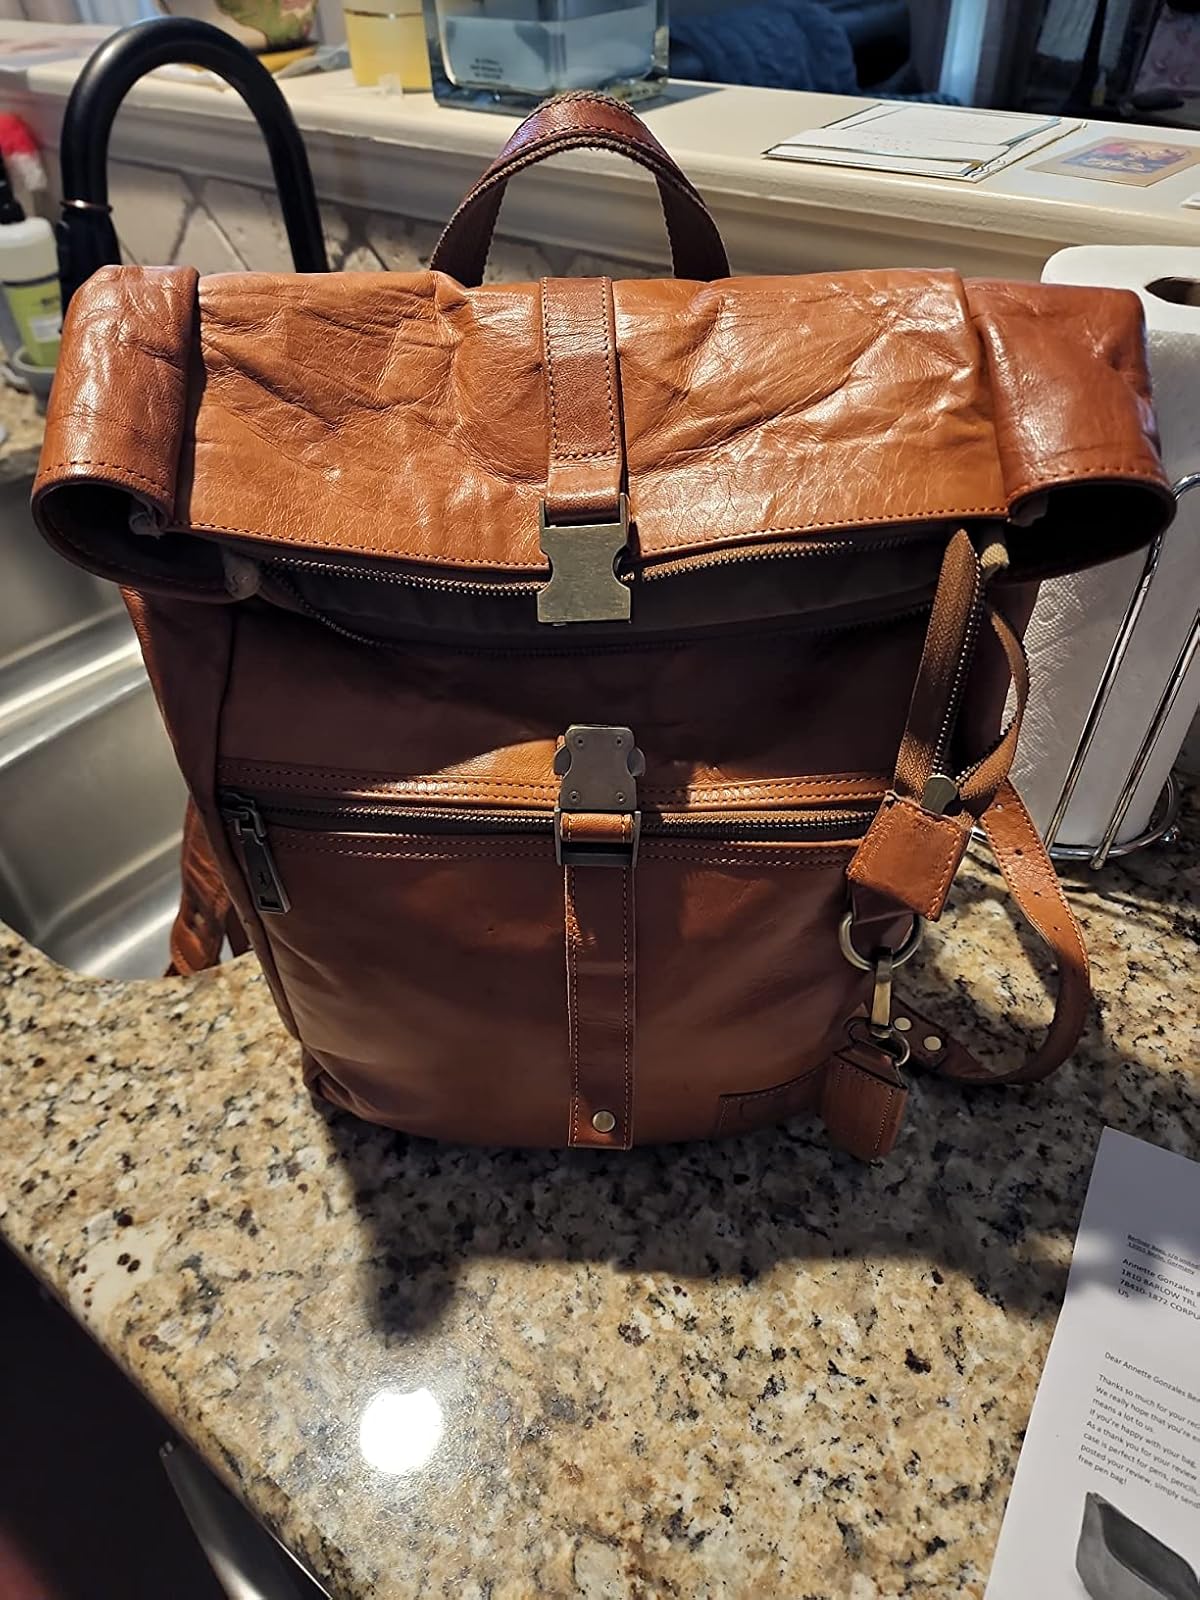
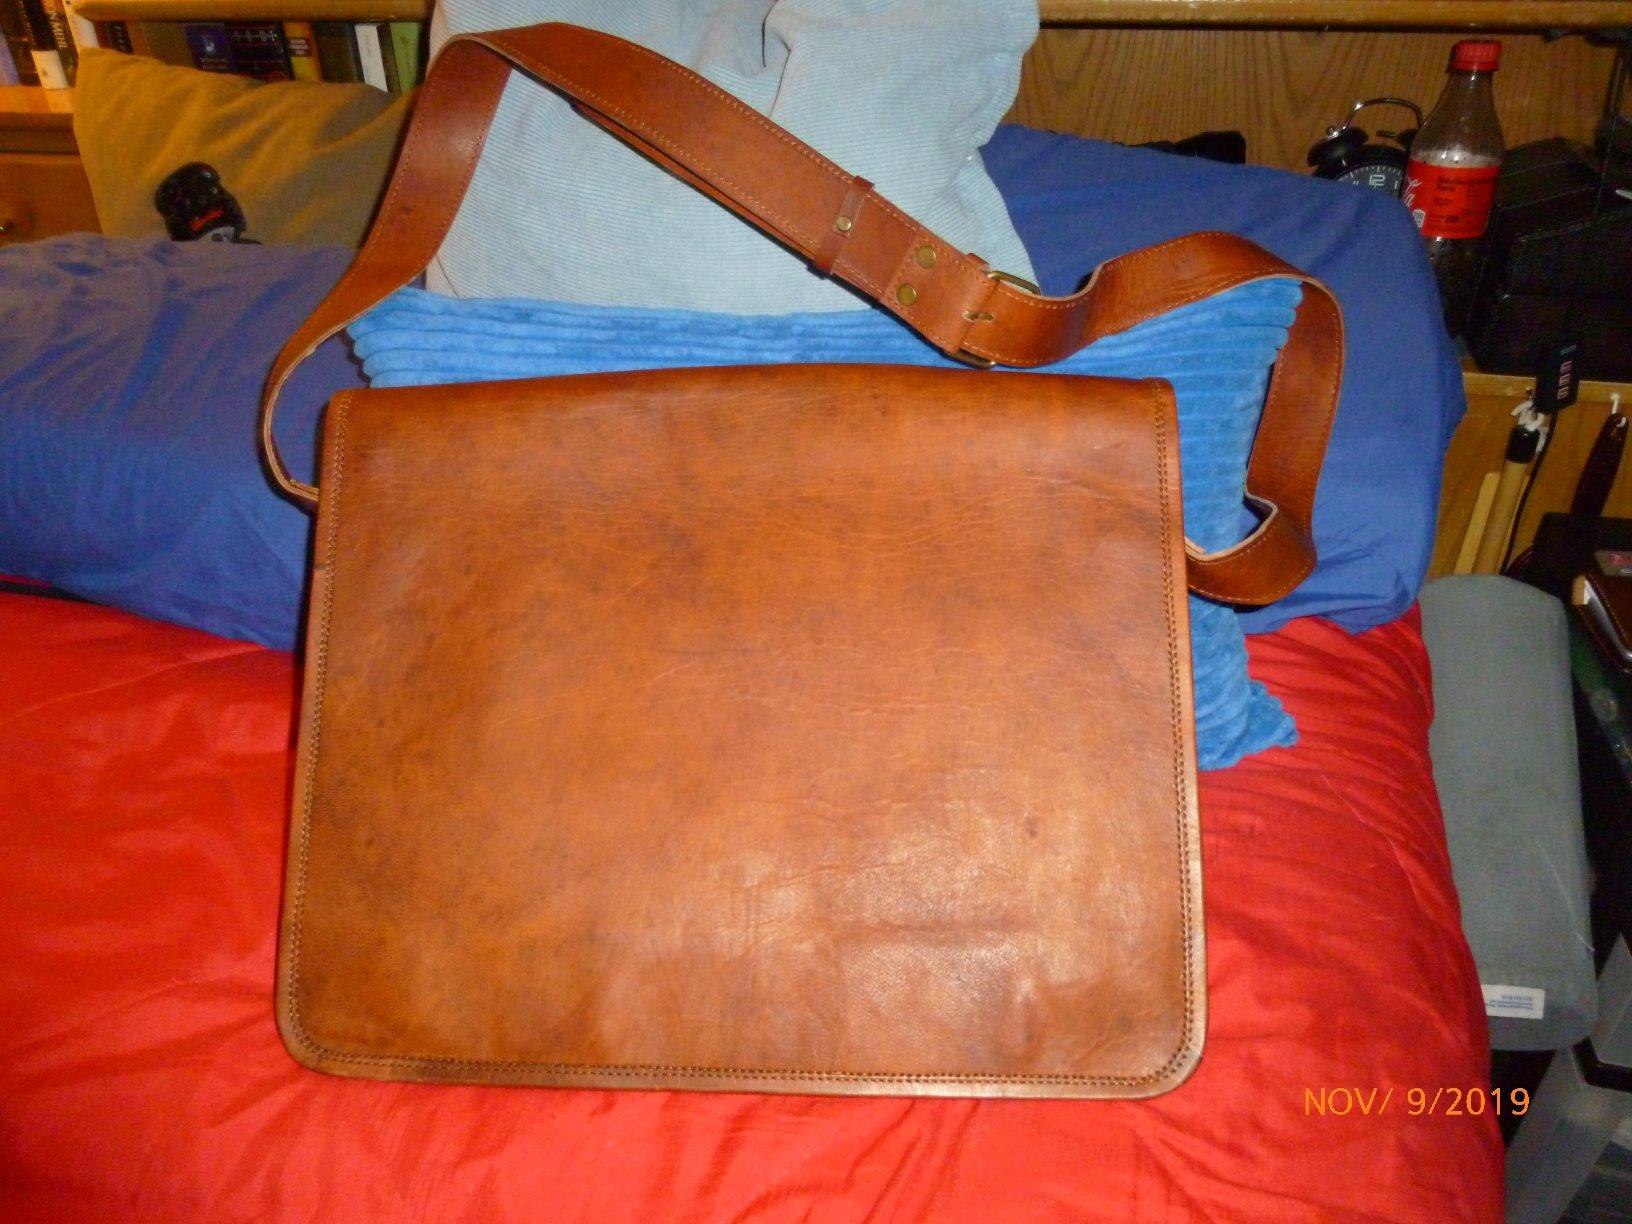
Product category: bag
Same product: no